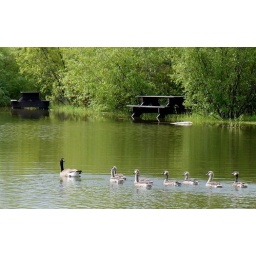
Here you can see the water level is pretty high as the picnic tables by the pond are currently in it.